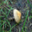
Label: mushroom